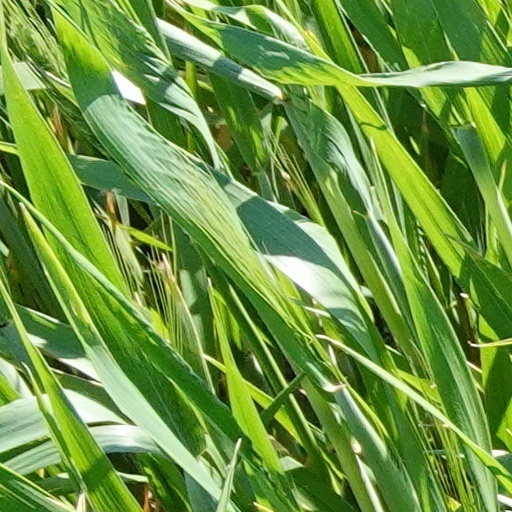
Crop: wheat